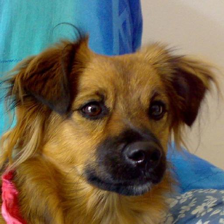
Label: animals